Mino castle

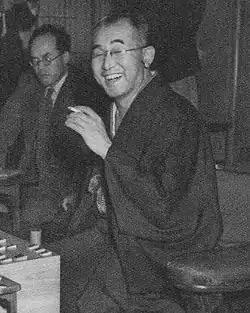
Yoshio Kimura

The Kimura Mino (木村美濃 "kimura minō") castle was invented by player Yoshio Kimura.